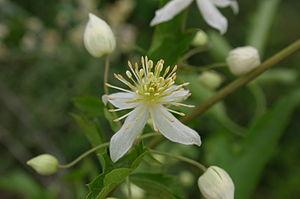
Clematis brachiata est une liane à feuilles caduques originaire du sud de l'Afrique et appartenant à la famille des Ranunculaceae.